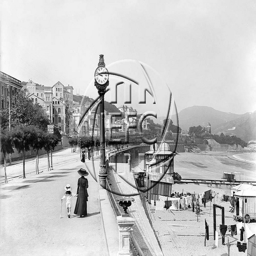
Black and white photograph of people on a pier.
a woman in a long black dress and large black hat walking next to a child with a hat and walking down a tree lined paved sidewalk.
A black and white photo of a coastal city with a company logo watermarked.
A black and white picture of the beach from a bygone era.
a woman and child walking down a road next to a clock on a pole